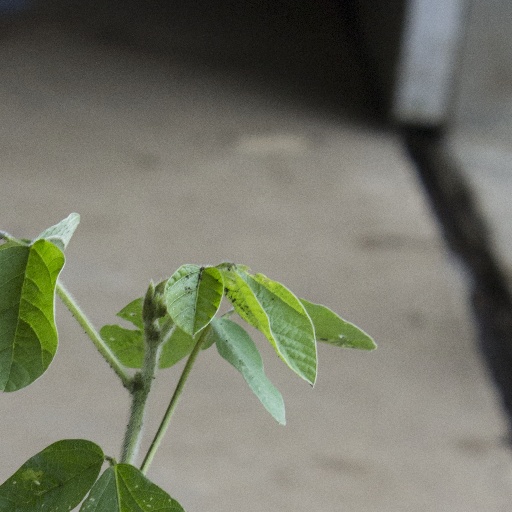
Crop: soybean